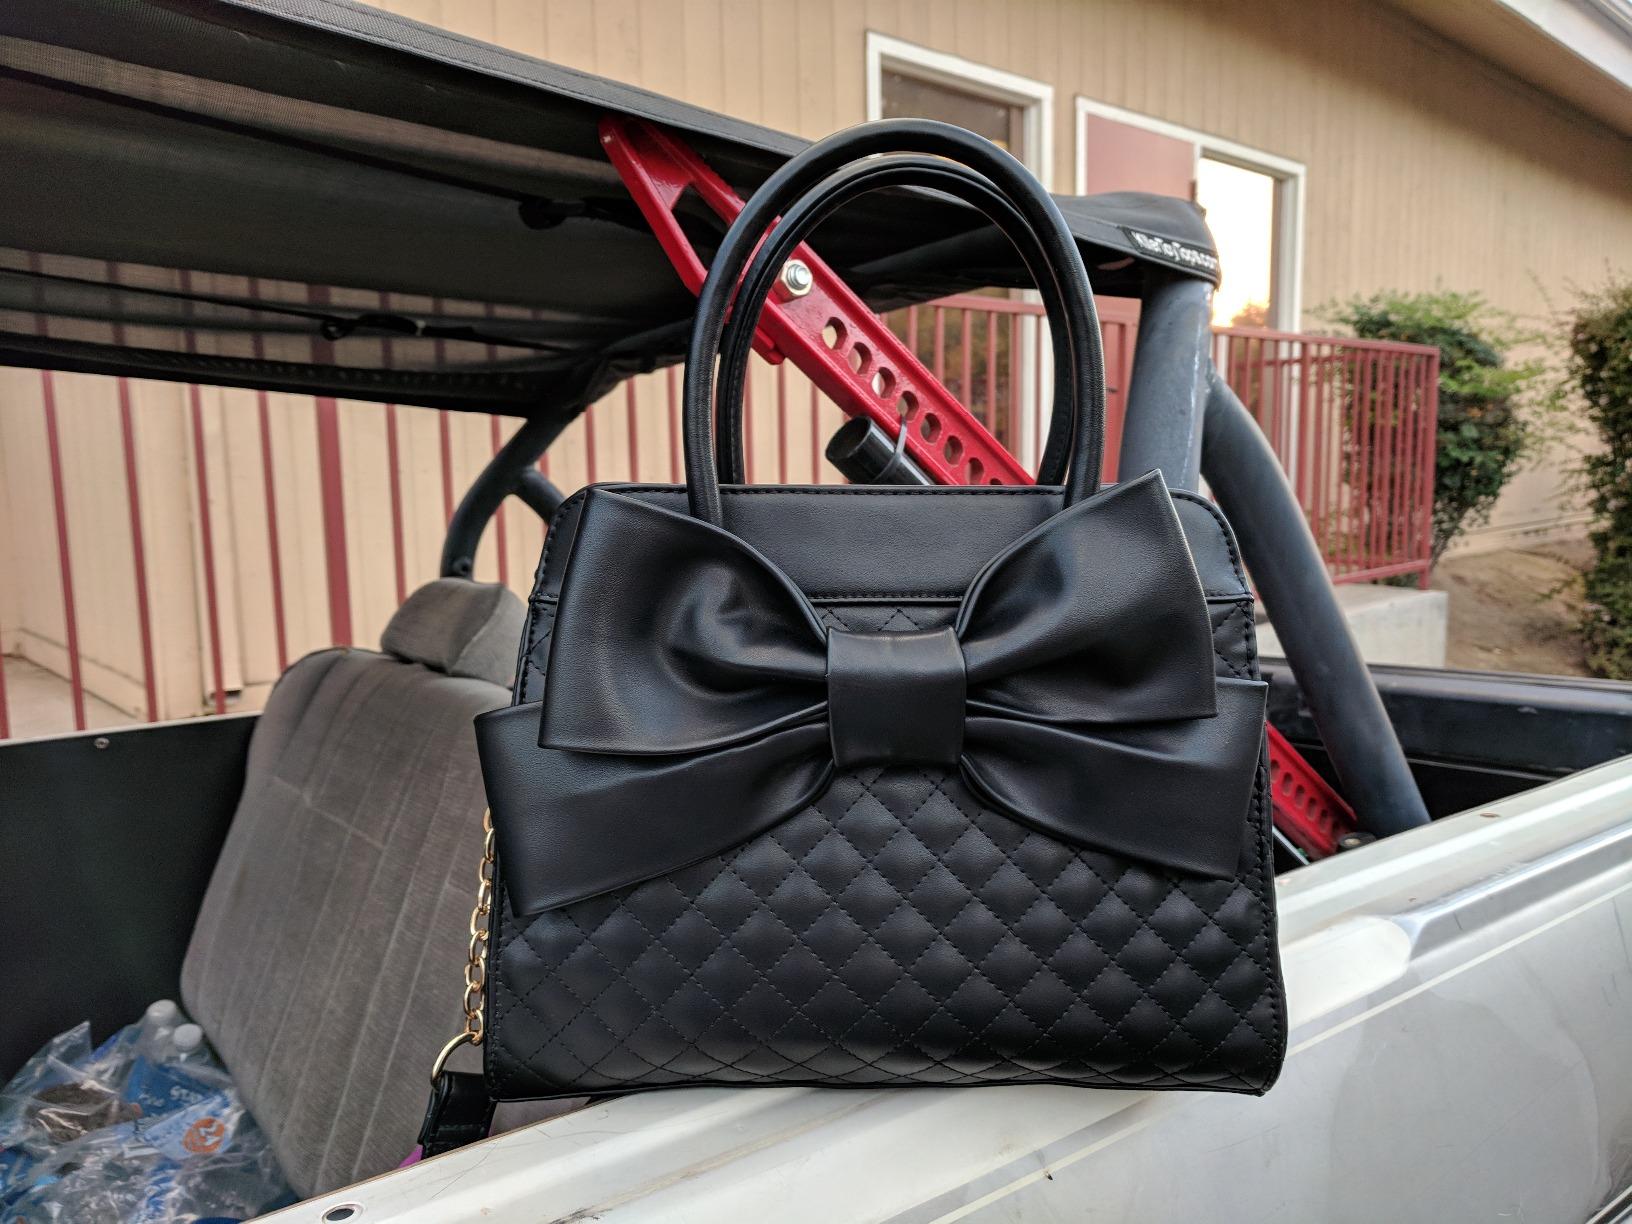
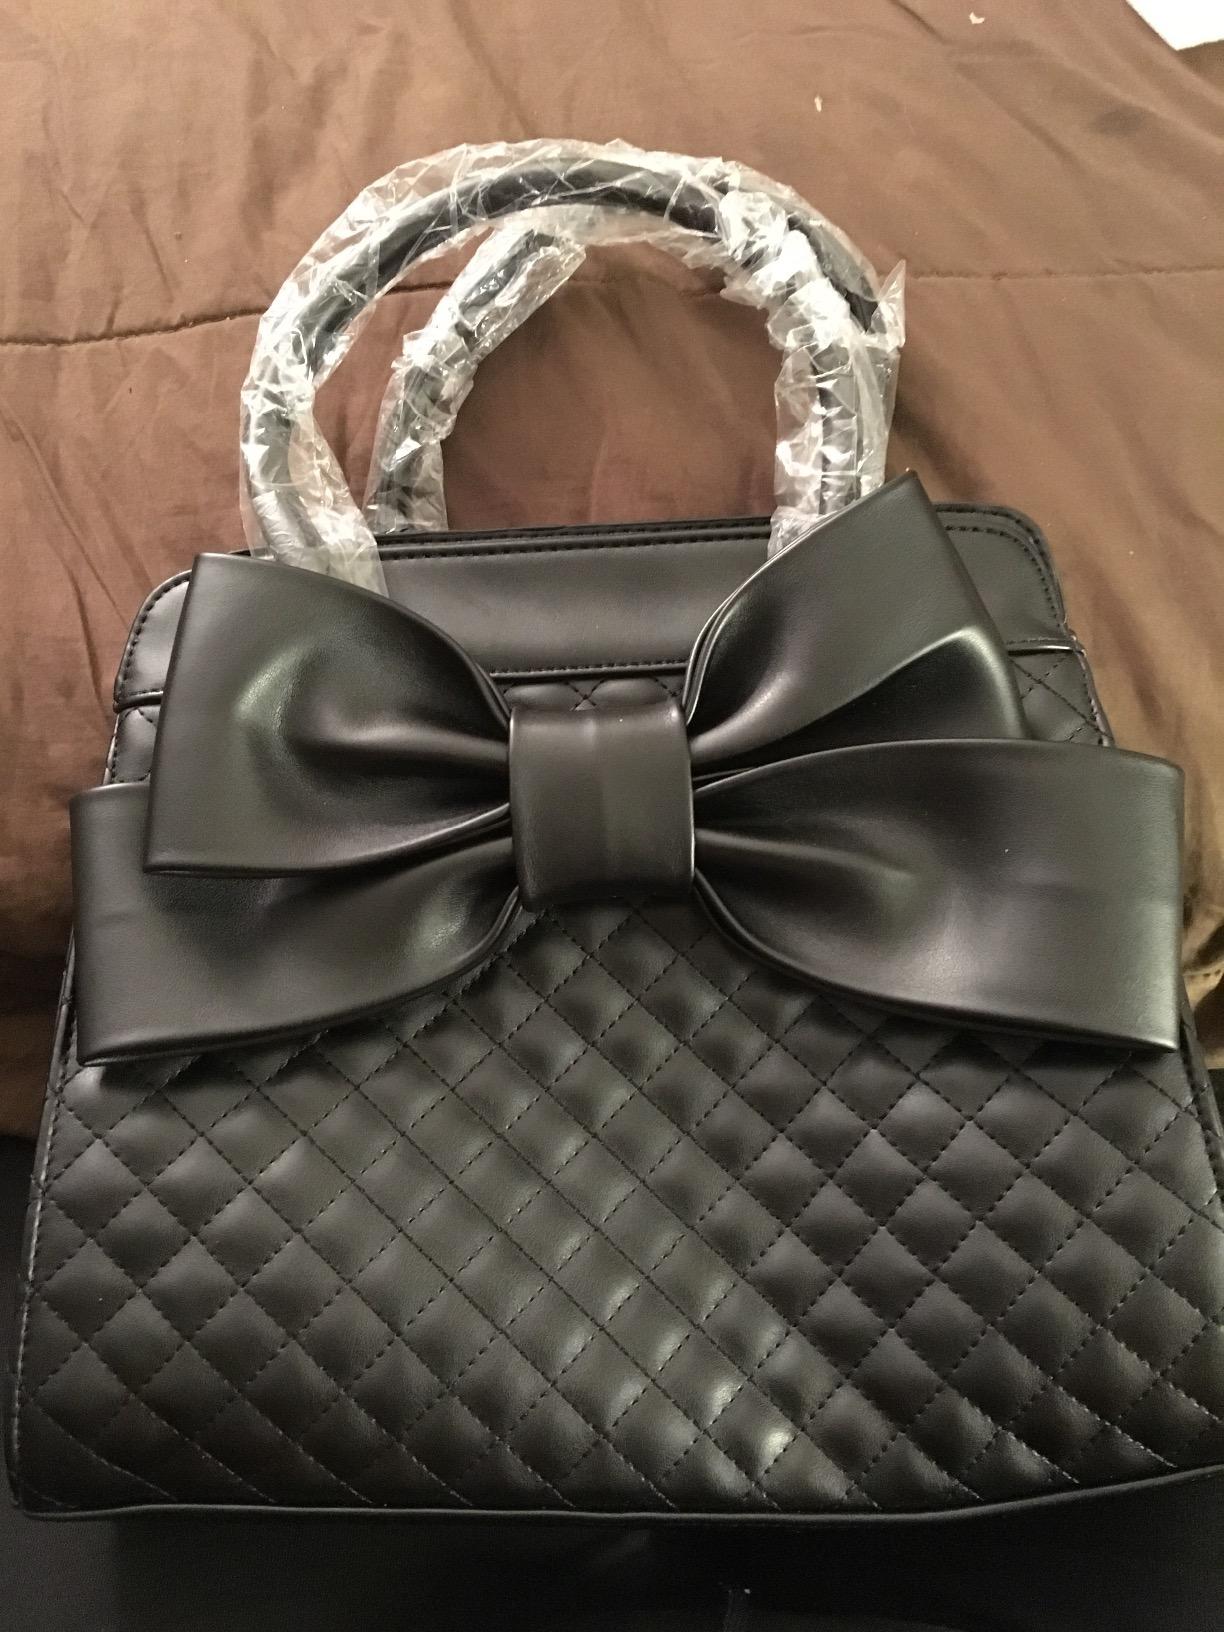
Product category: accessories_handbag
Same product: yes